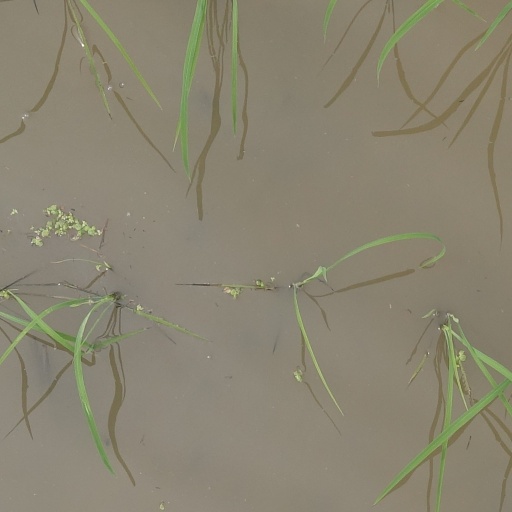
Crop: rice